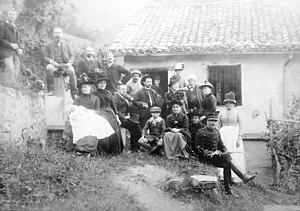
Albert Ravanat (Domène, 1858 - Grenoble, 1942), Une dimanche à Proveysieux, vers 1888-1889, photographie, Musée Dauphinois, Grenoble. Informations tirées de la plaquette de l'Exposition temporaire ""Grenoble et ses artistes au XIXe siècle"" au Musée de Grenoble. Groupe devant la maison de Th. Ravanat."
Proveysieux est une commune française située dans le département de l'Isère en région Auvergne-Rhône-Alpes et, autrefois rattachée à la province du Dauphiné.